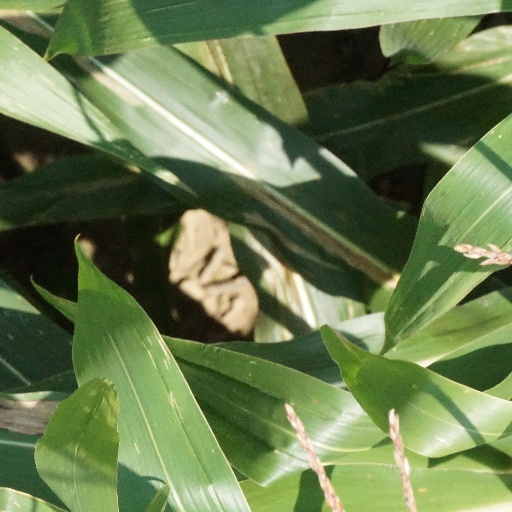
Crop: maize; corn